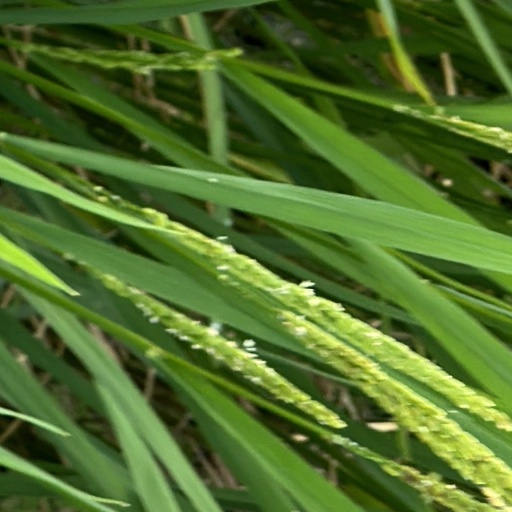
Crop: rice